Yaariyan (TV series)

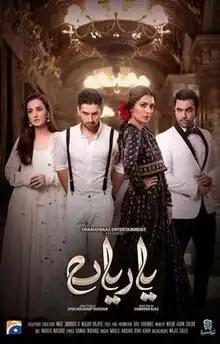

Yaariyan is a 2019 Pakistani drama television series, produced by Erum bint-e-Shahid under their production banner Dramaybaaz Entertainment and Directed by Syed Wajahat Hussain & Moiz Abbas. It features Ayeza Khan, Muneeb Butt, Momal Sheikh and Junaid Khan in lead roles and Mehmood Aslam and Hina Khawaja Bayat in Recurring Roles.